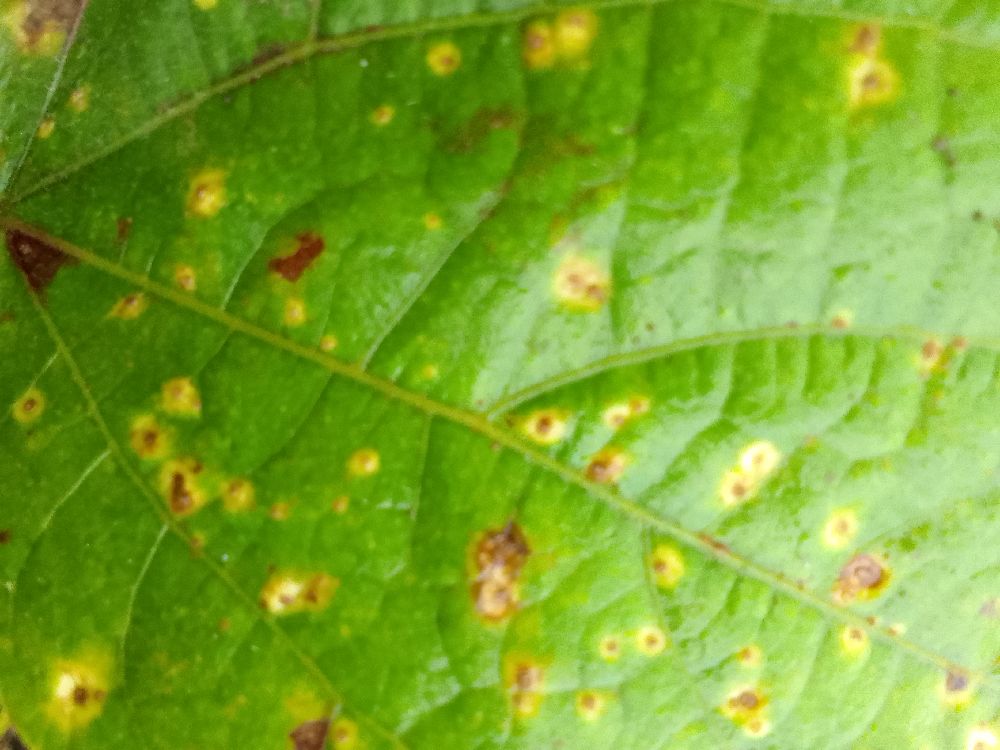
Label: rust